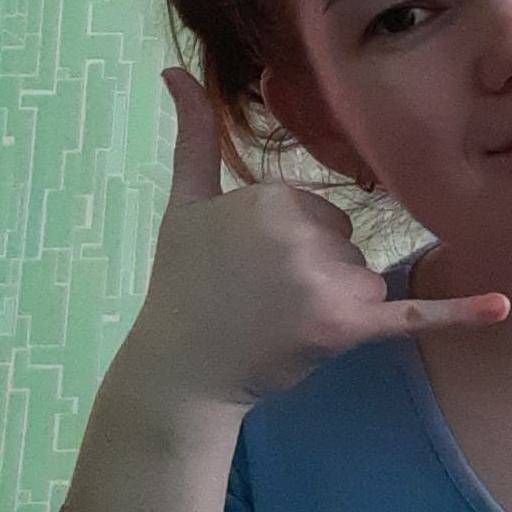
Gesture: call